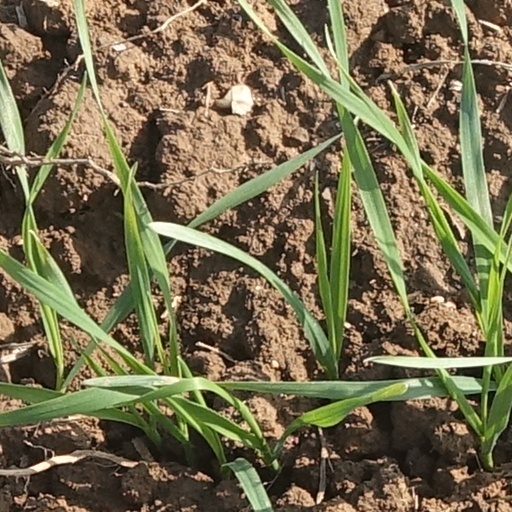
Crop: wheat